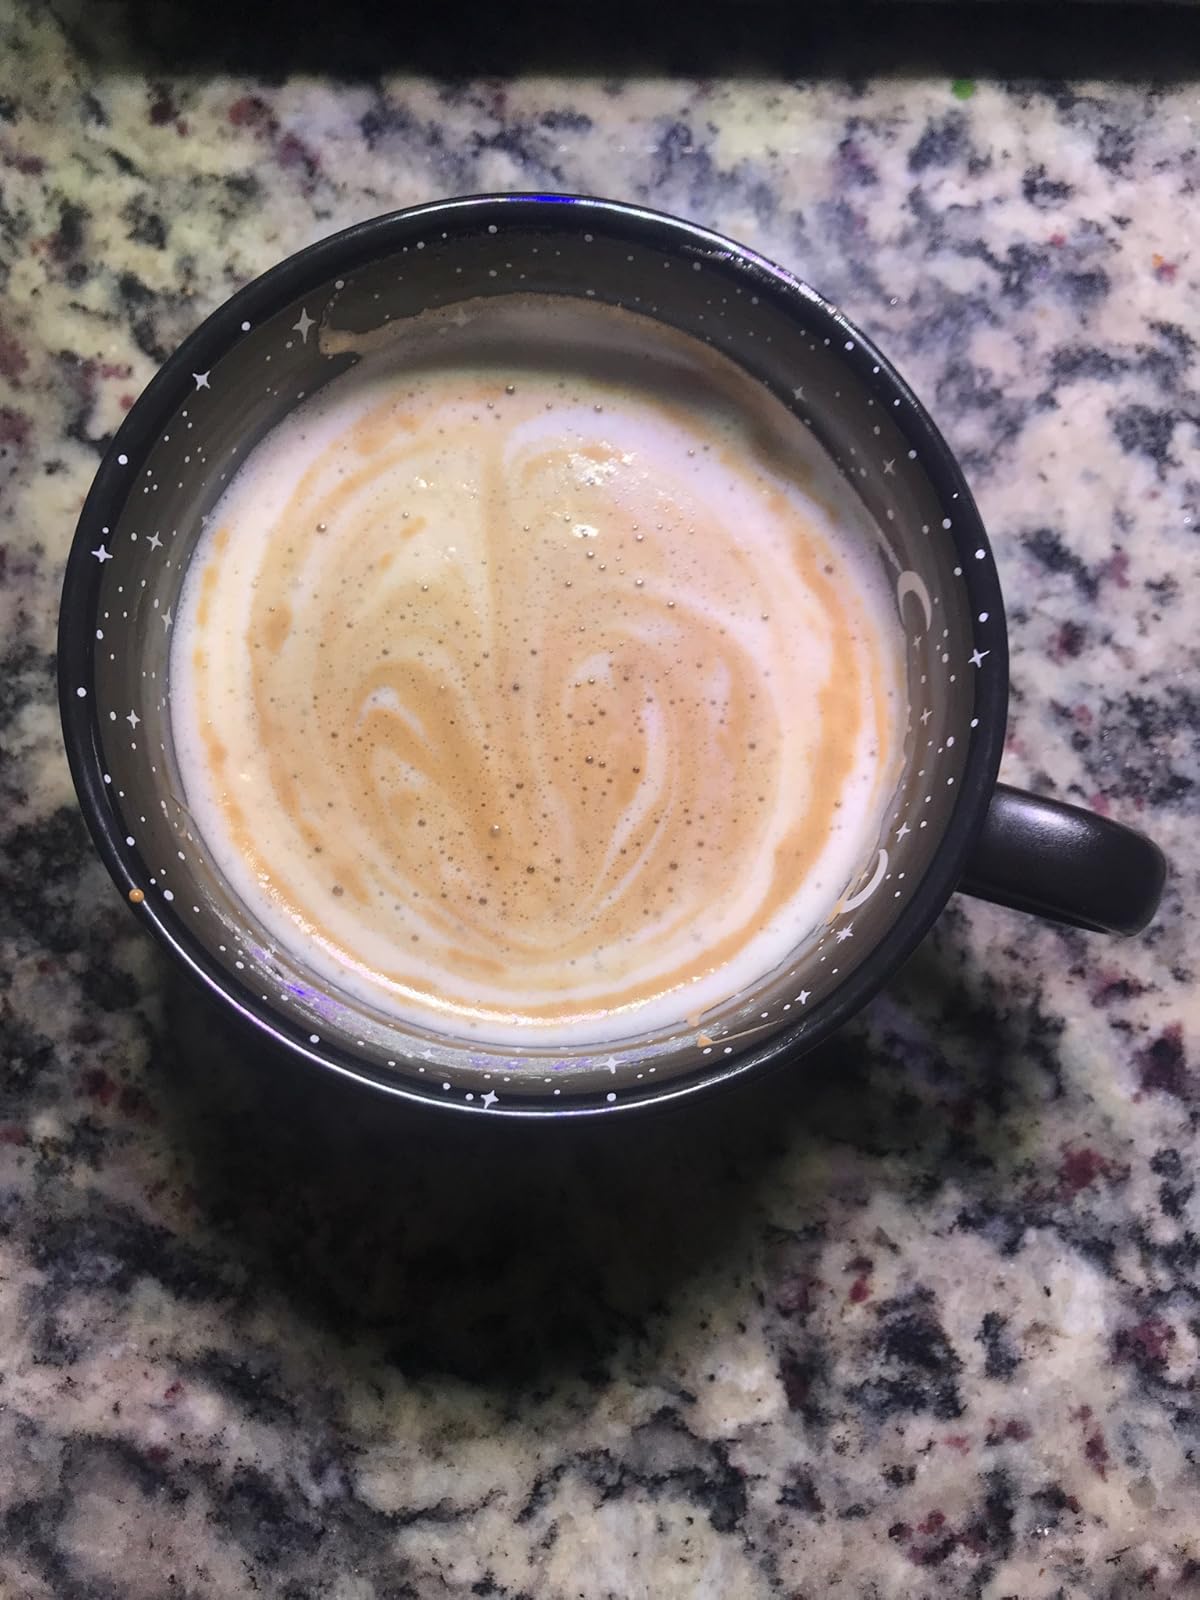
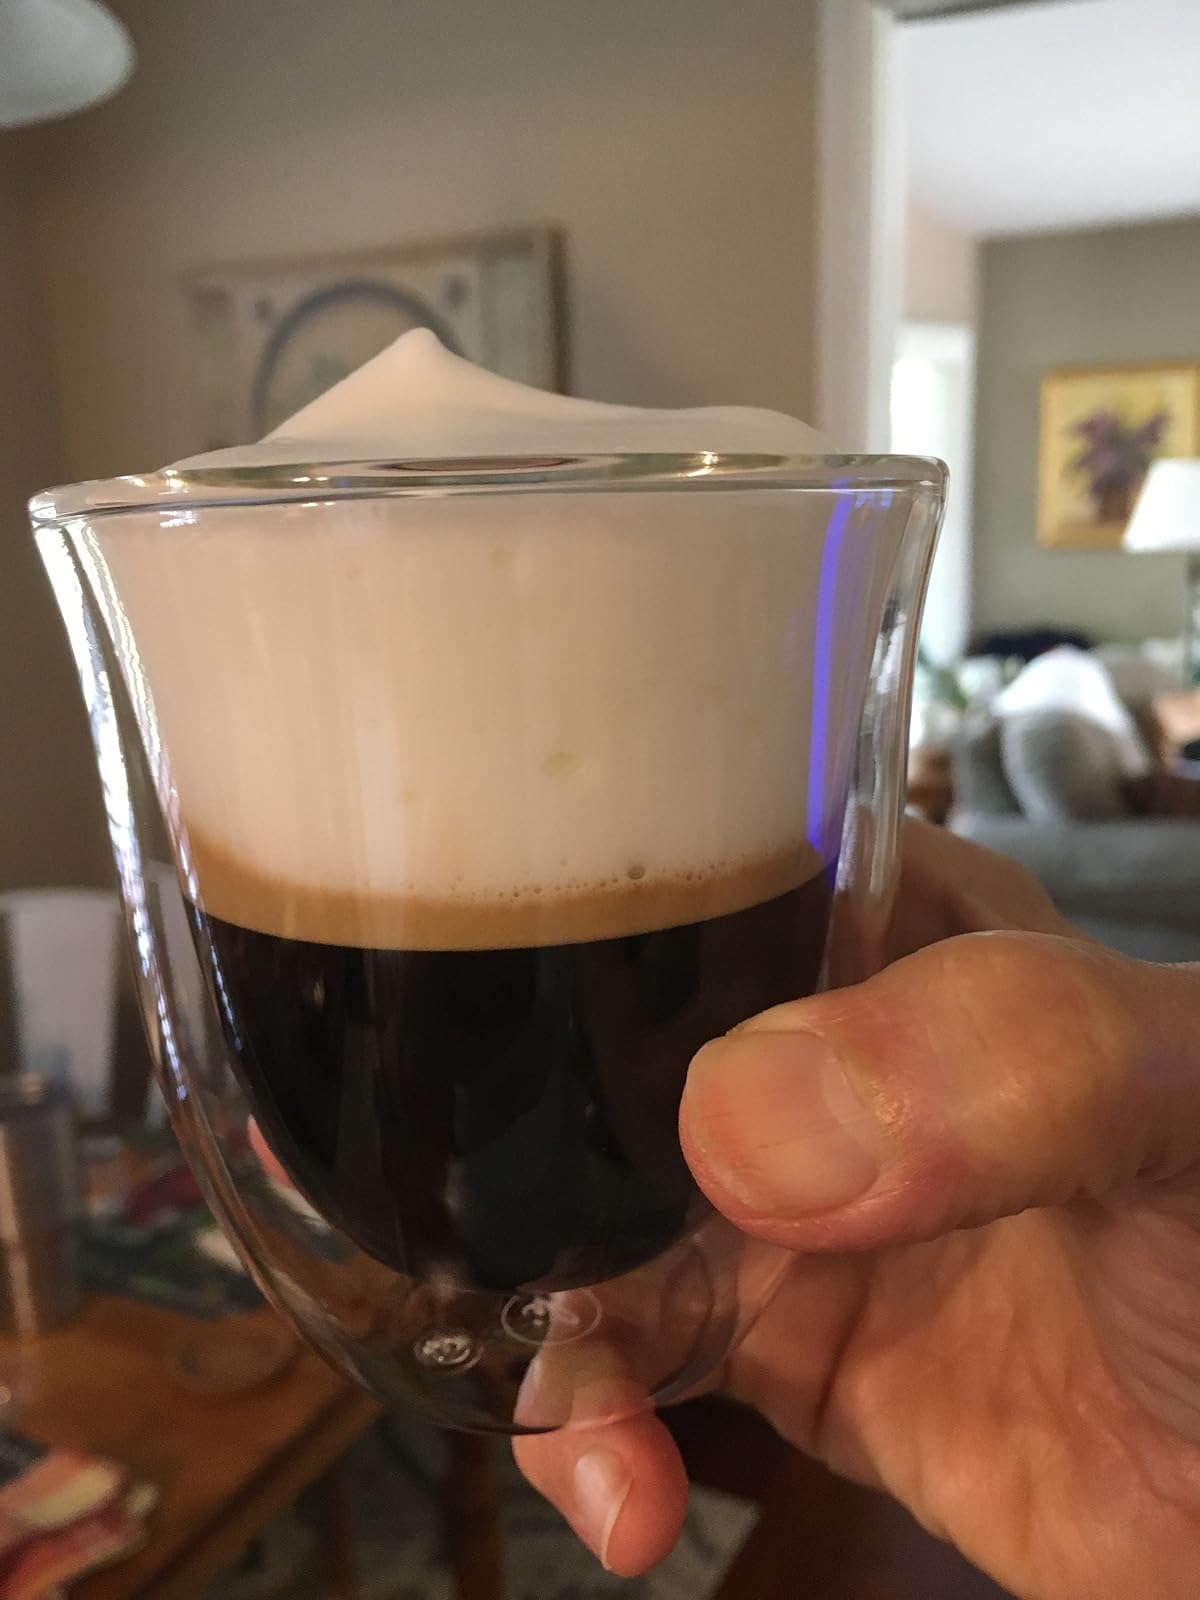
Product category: items_mug
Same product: no